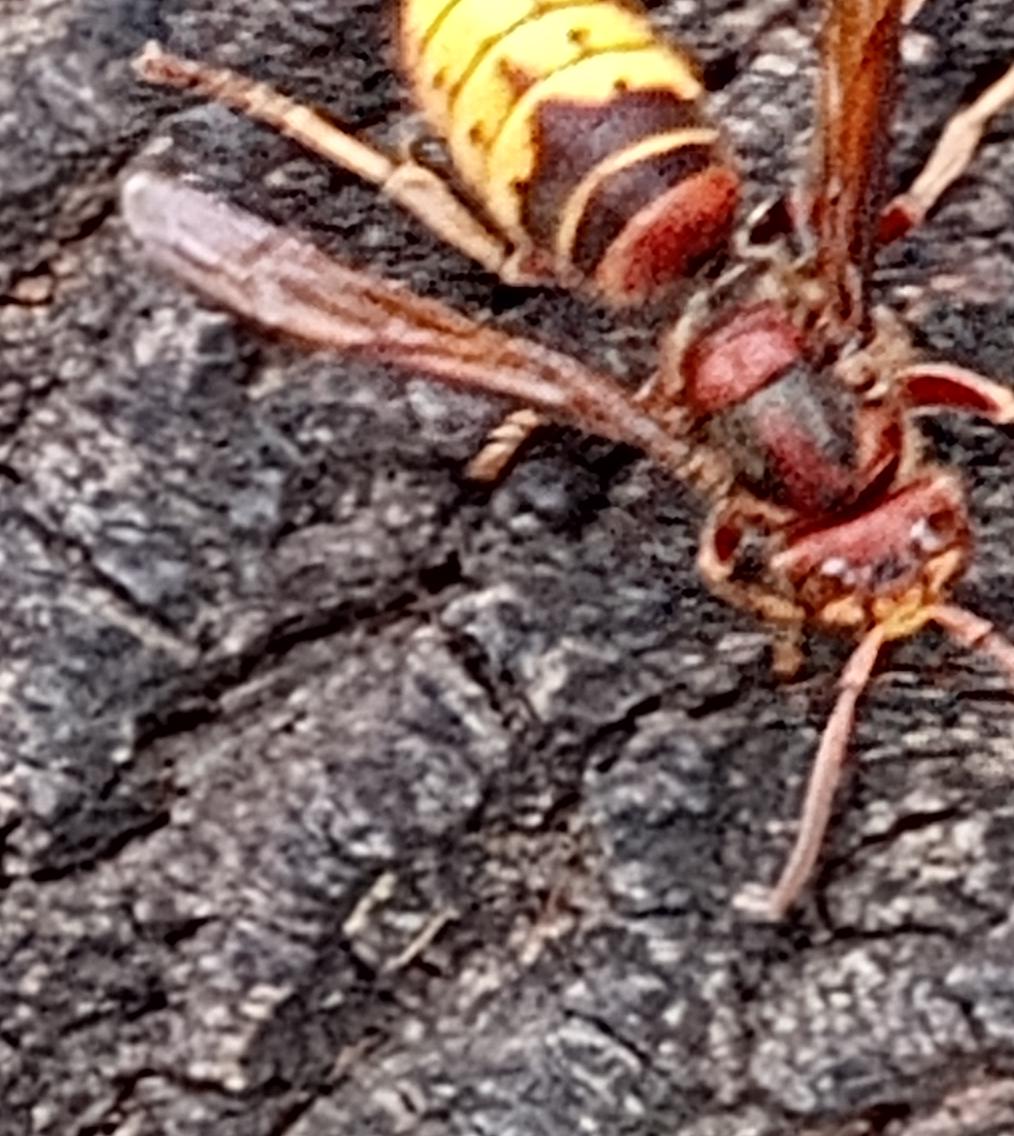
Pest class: predators